Stoat

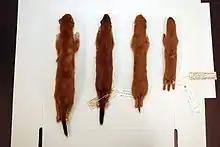
Stoat (left) and least weasel (right) pelts—note the stoat's larger size and black tail-tip

The stoat is similar to the least weasel in general proportions, manner of posture, and movement, though the tail is relatively longer, always exceeding a third of the body length, though it is shorter than that of the long-tailed weasel. The stoat has an elongated neck, the head being set exceptionally far in front of the shoulders. The trunk is nearly cylindrical, and does not bulge at the abdomen. The greatest circumference of body is little